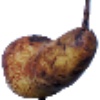
Label: Pear Abate 1